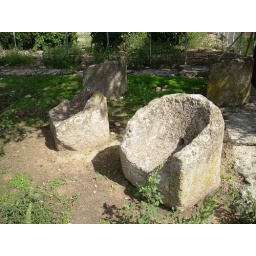
These stone seats are in the corner of the first building under a tree.